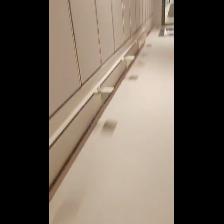
Label: NonHuman